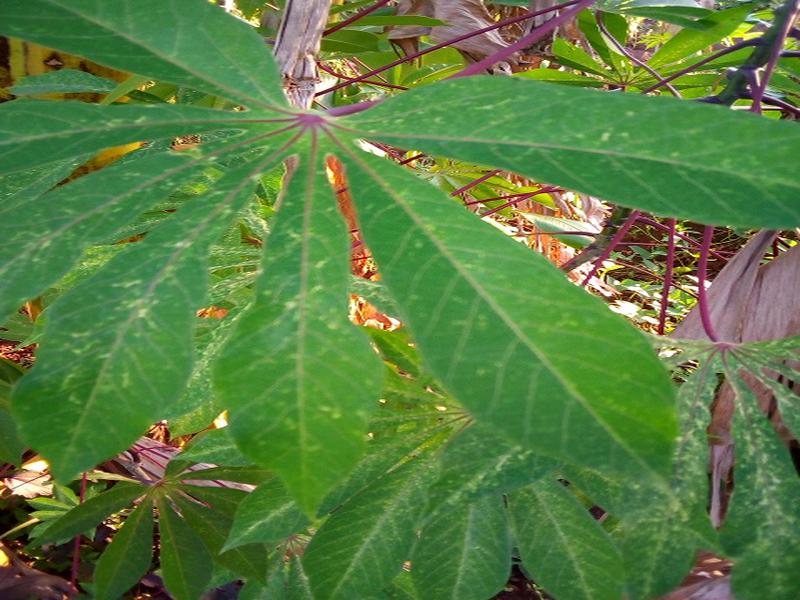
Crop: cassava
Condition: green_mottle